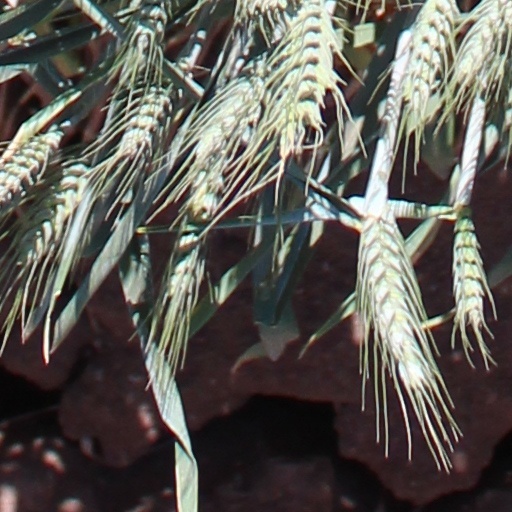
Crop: wheat